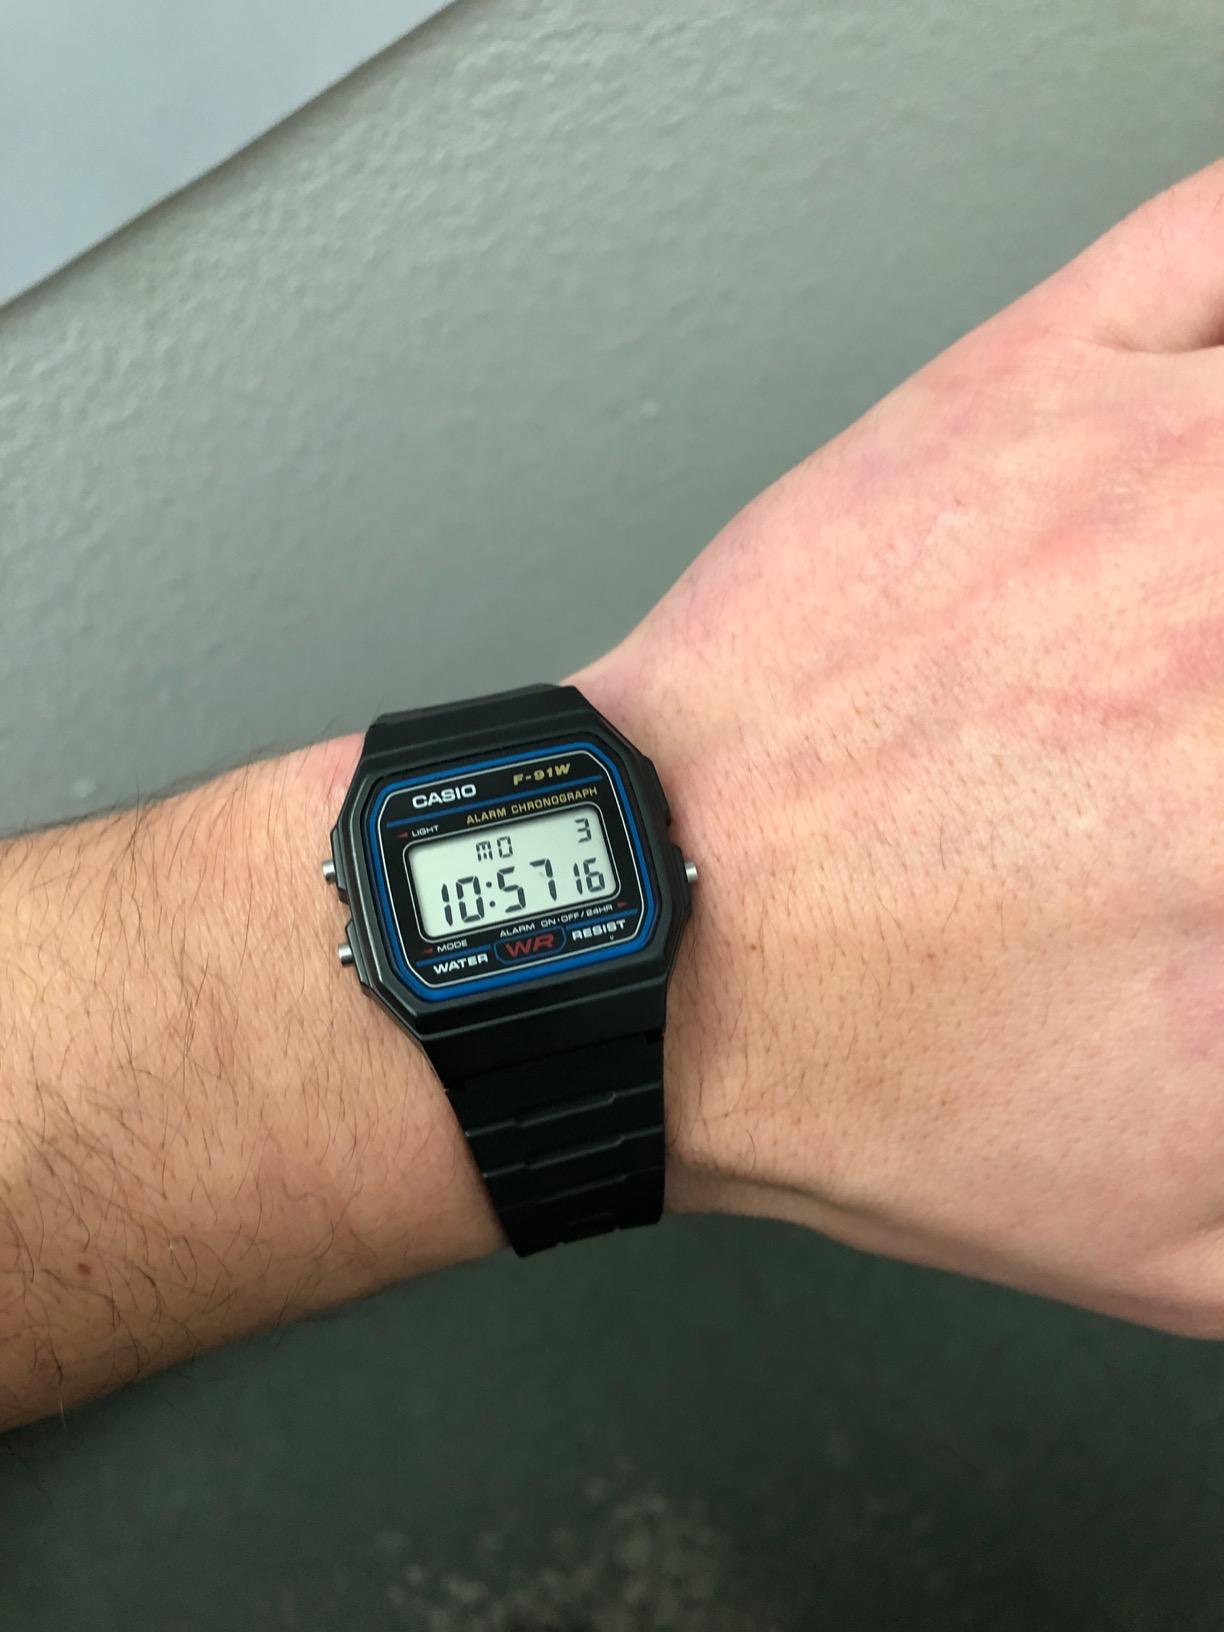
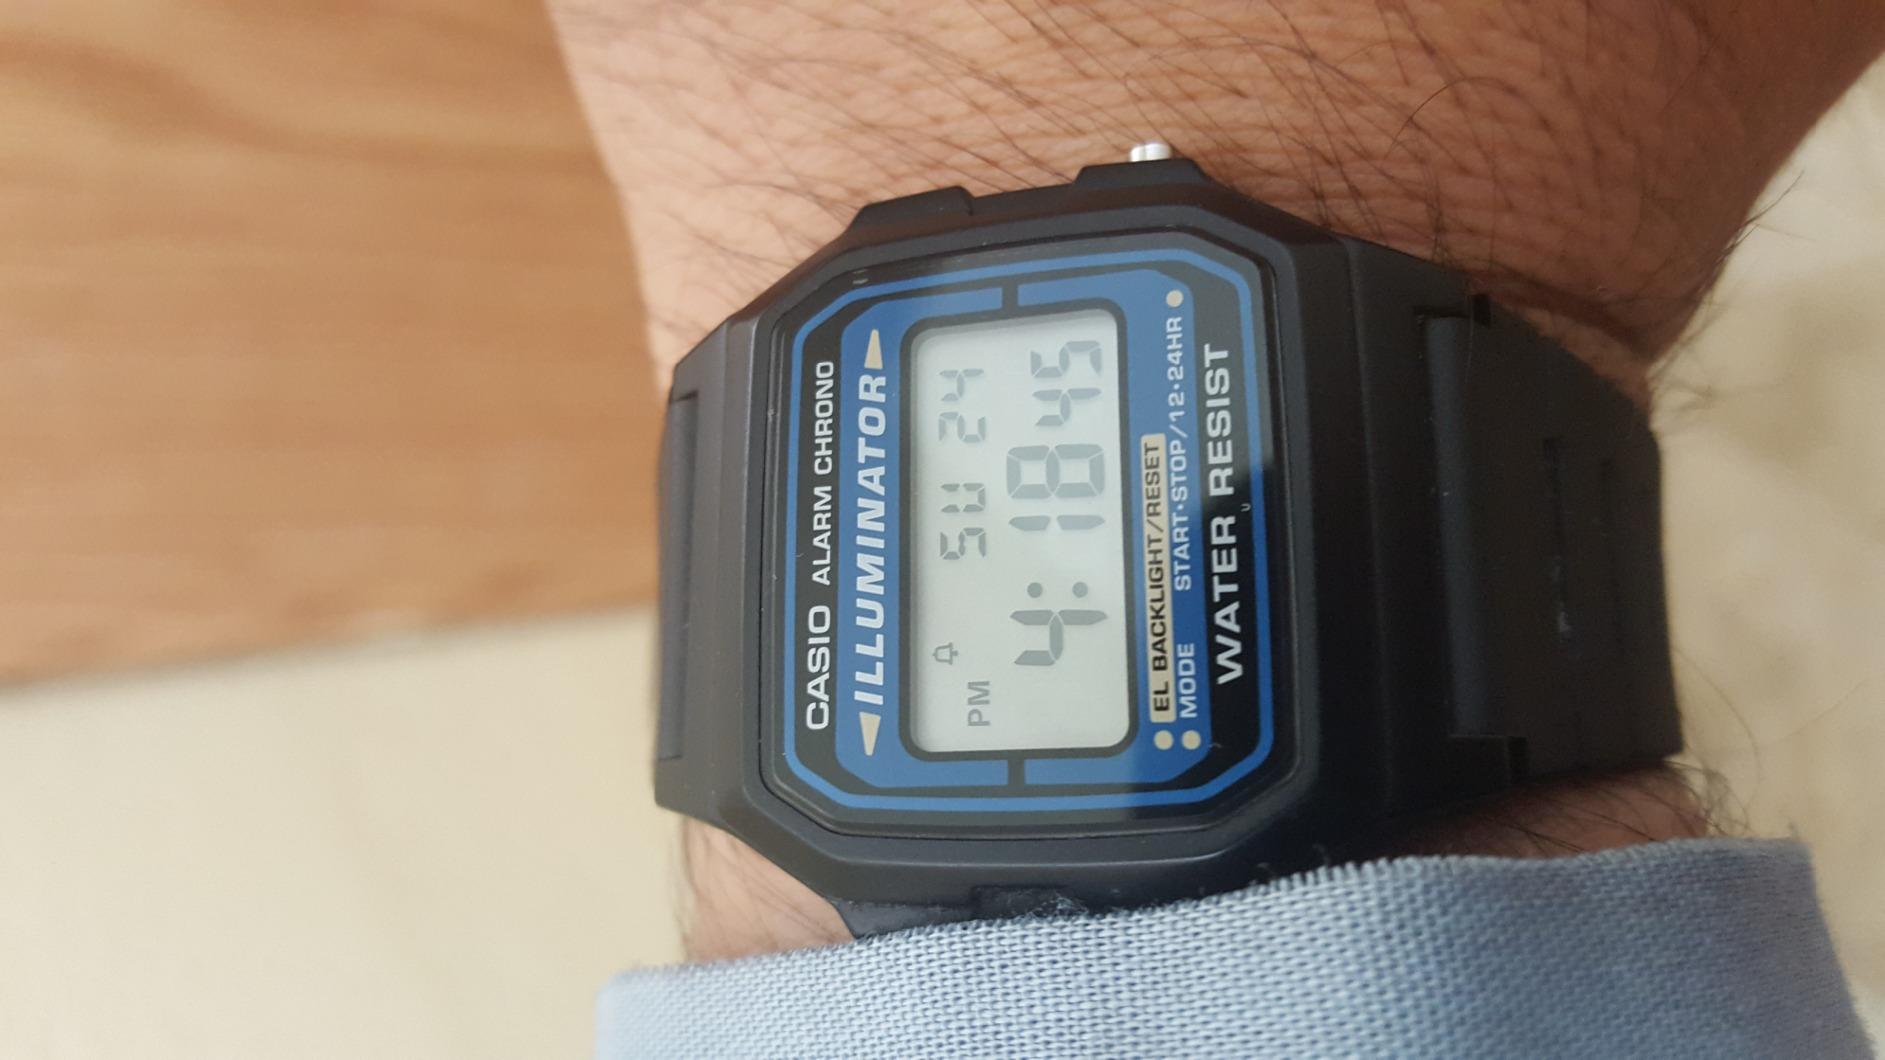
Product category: accessories_watch
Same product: no